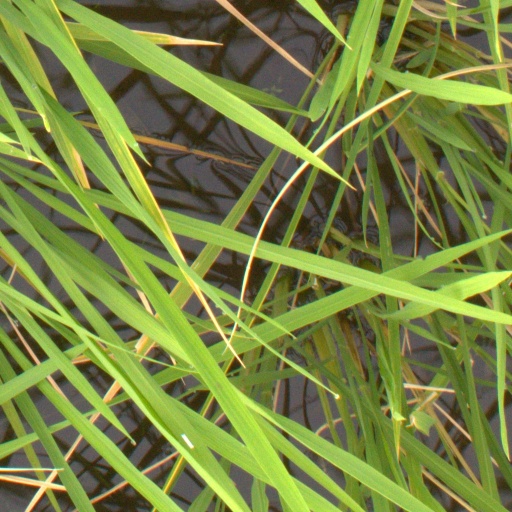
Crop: rice